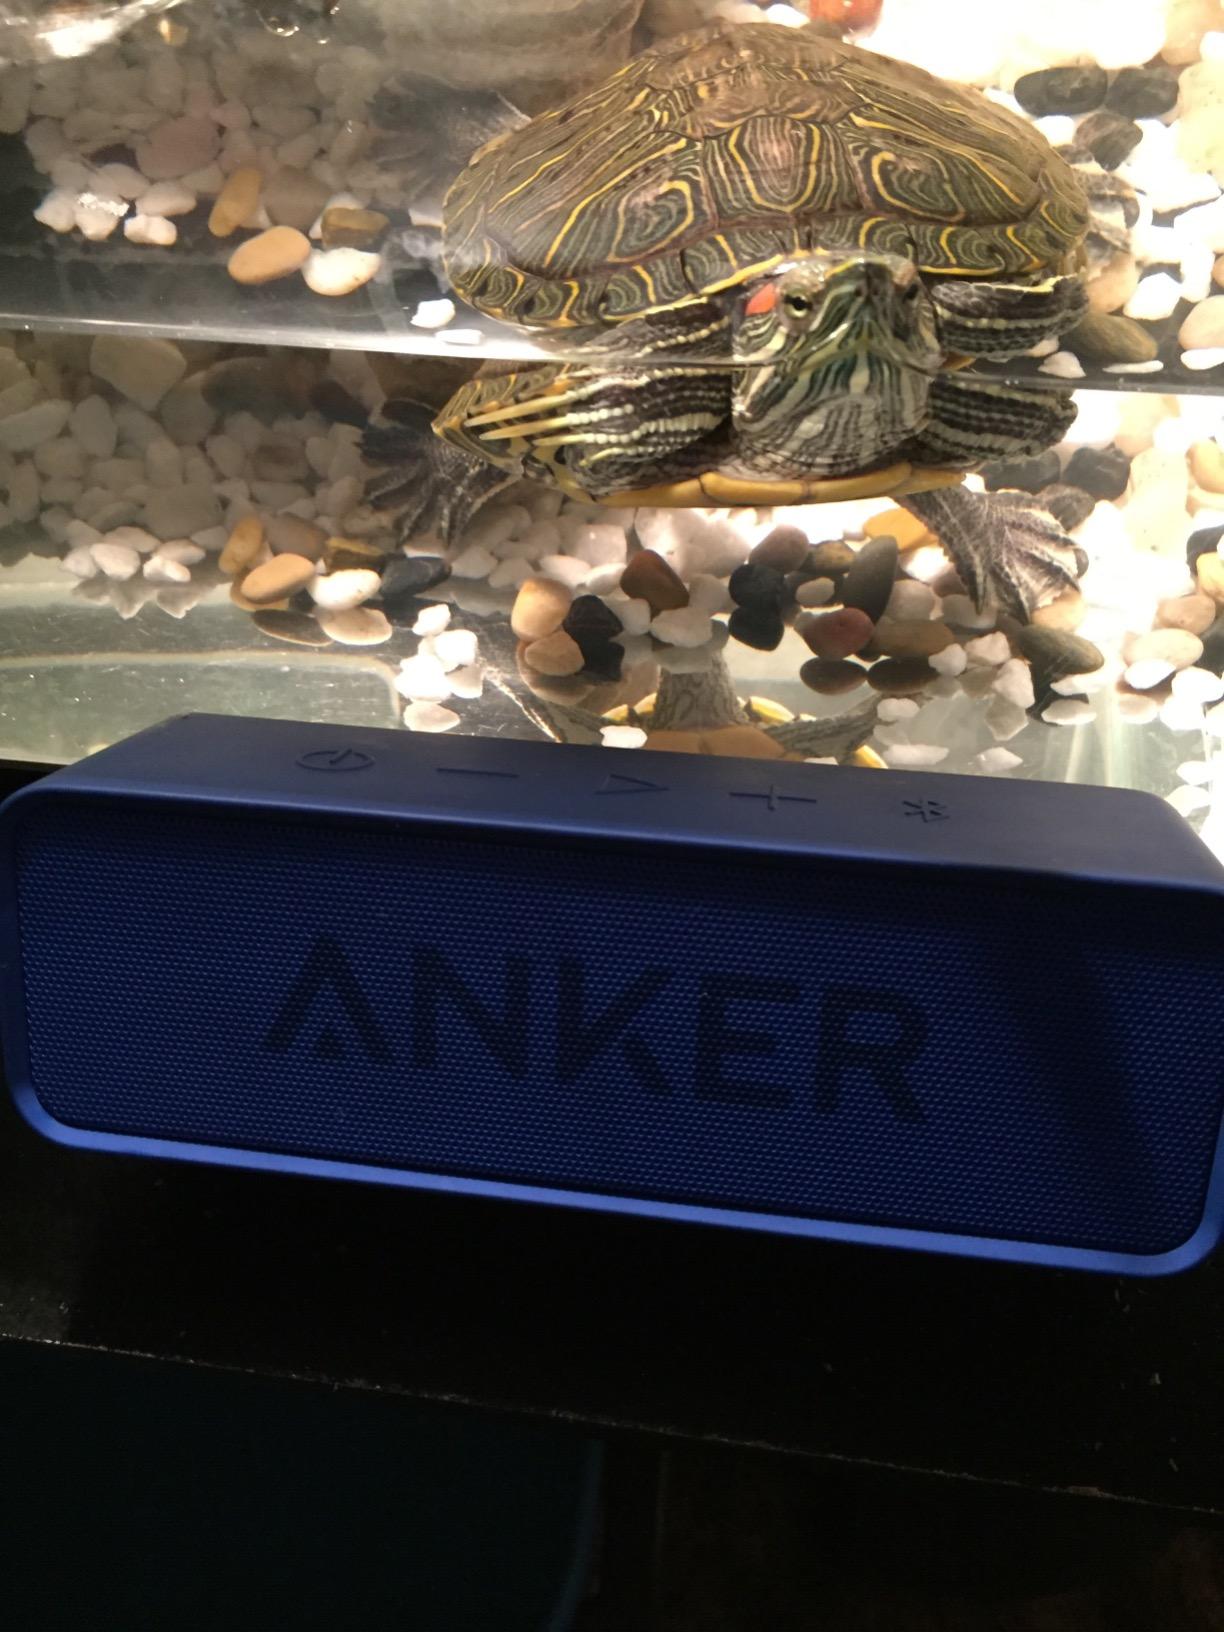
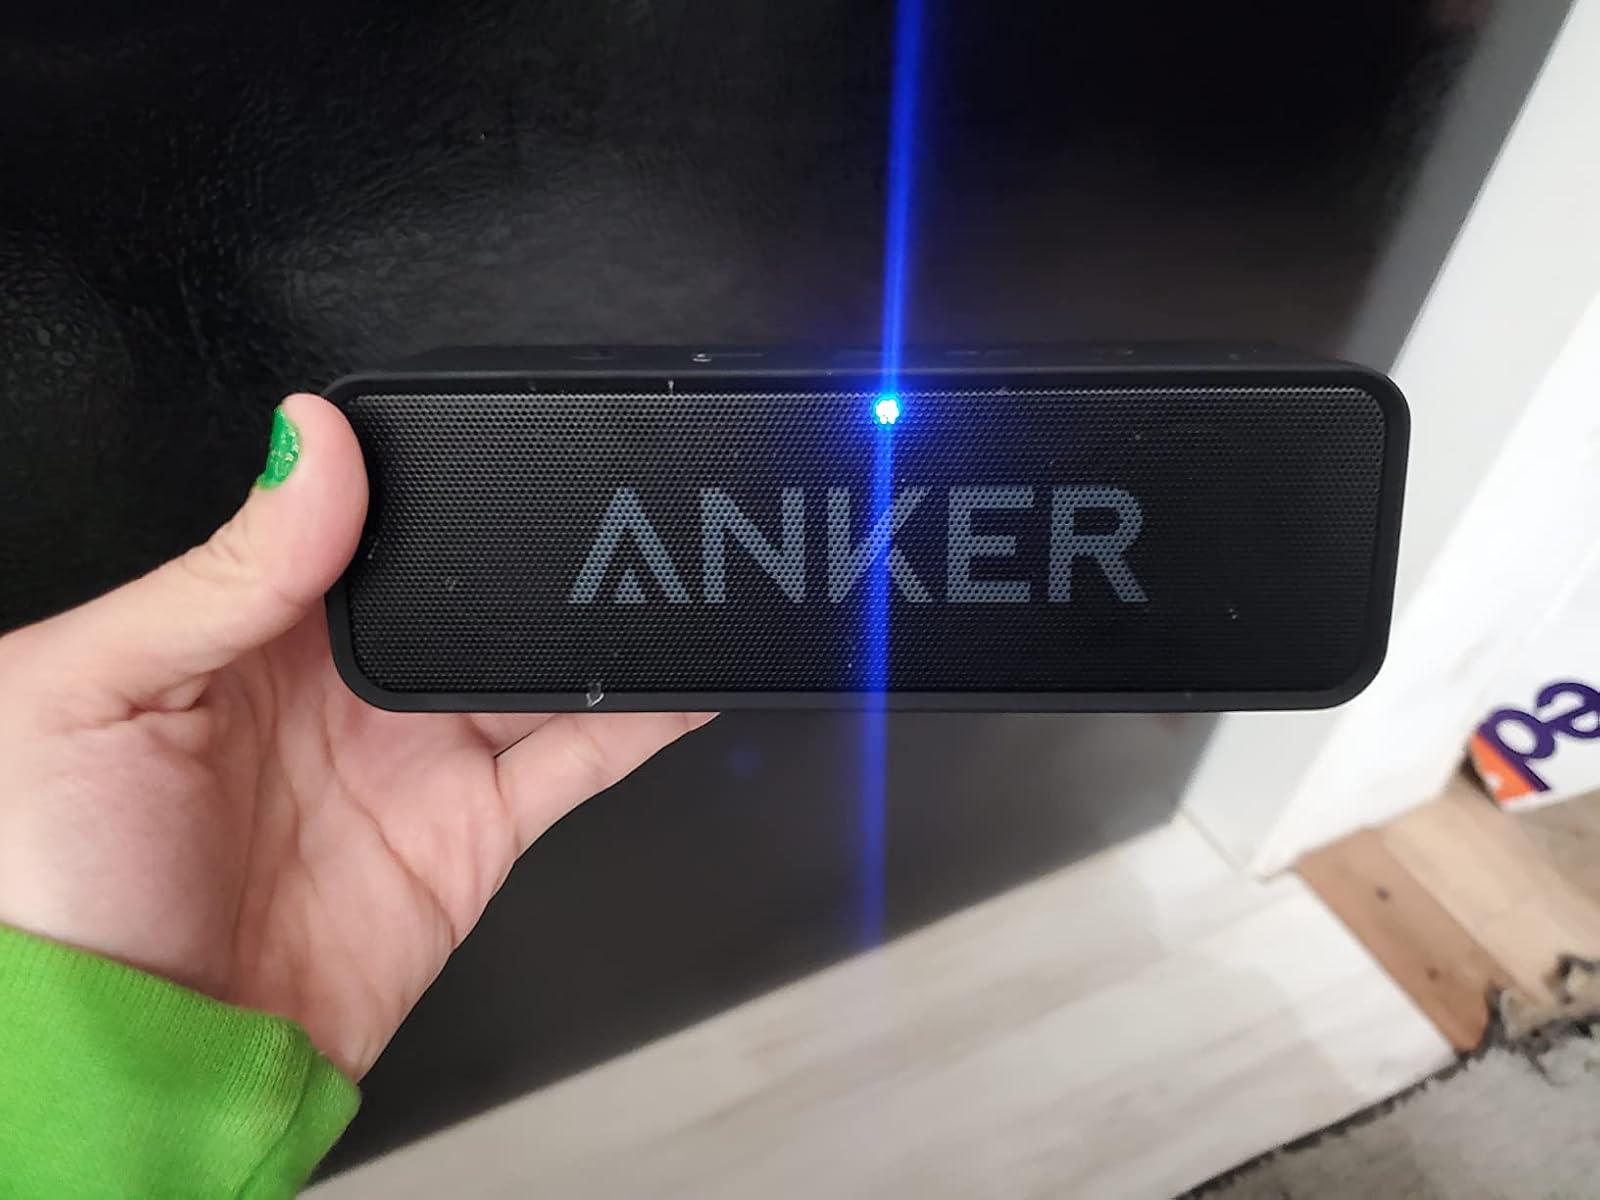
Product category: speaker
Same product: no